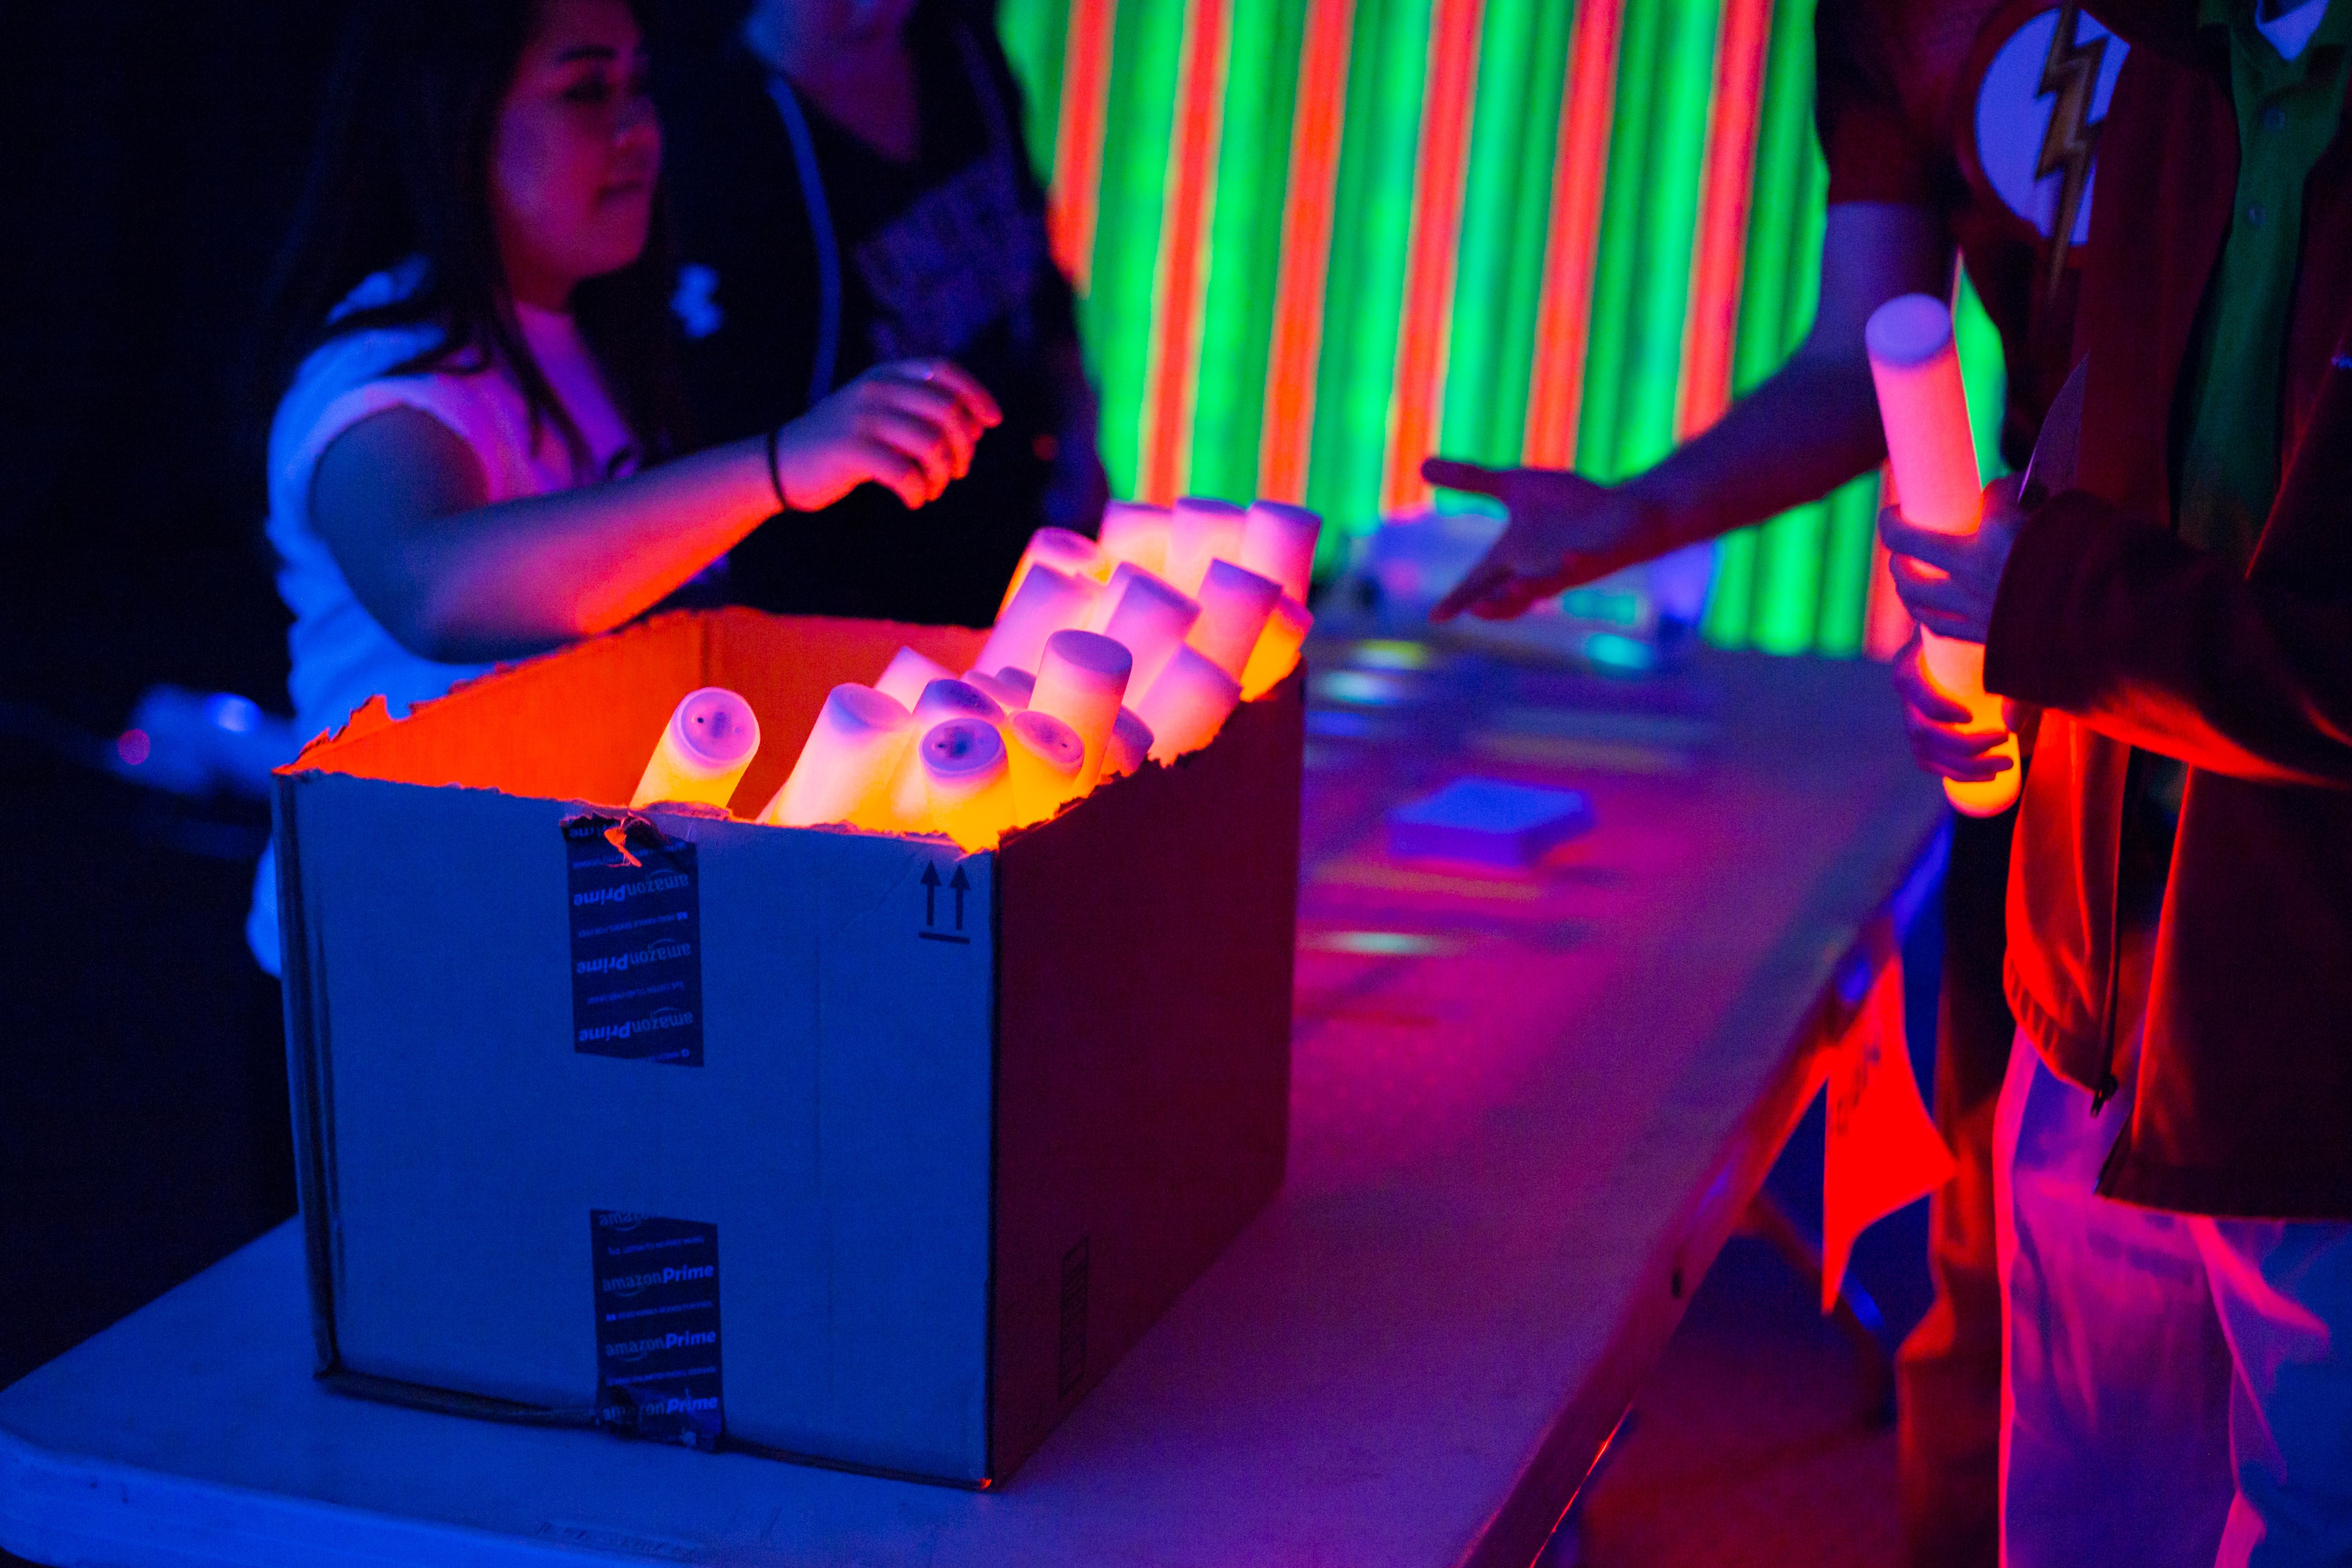
light, color, blue, stage, disco, nightclub, musical theatre